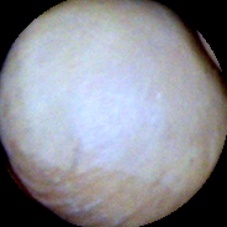
Label: Intact